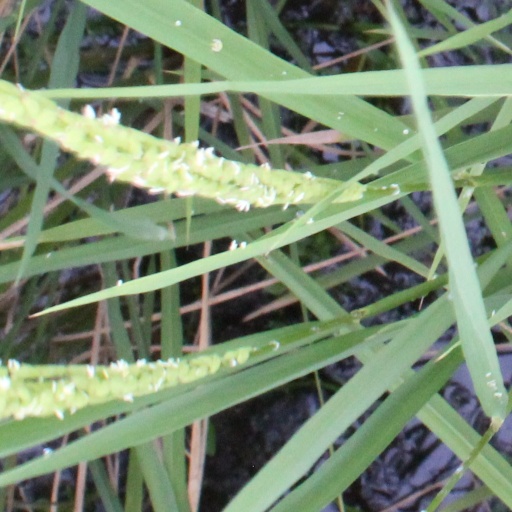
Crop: rice